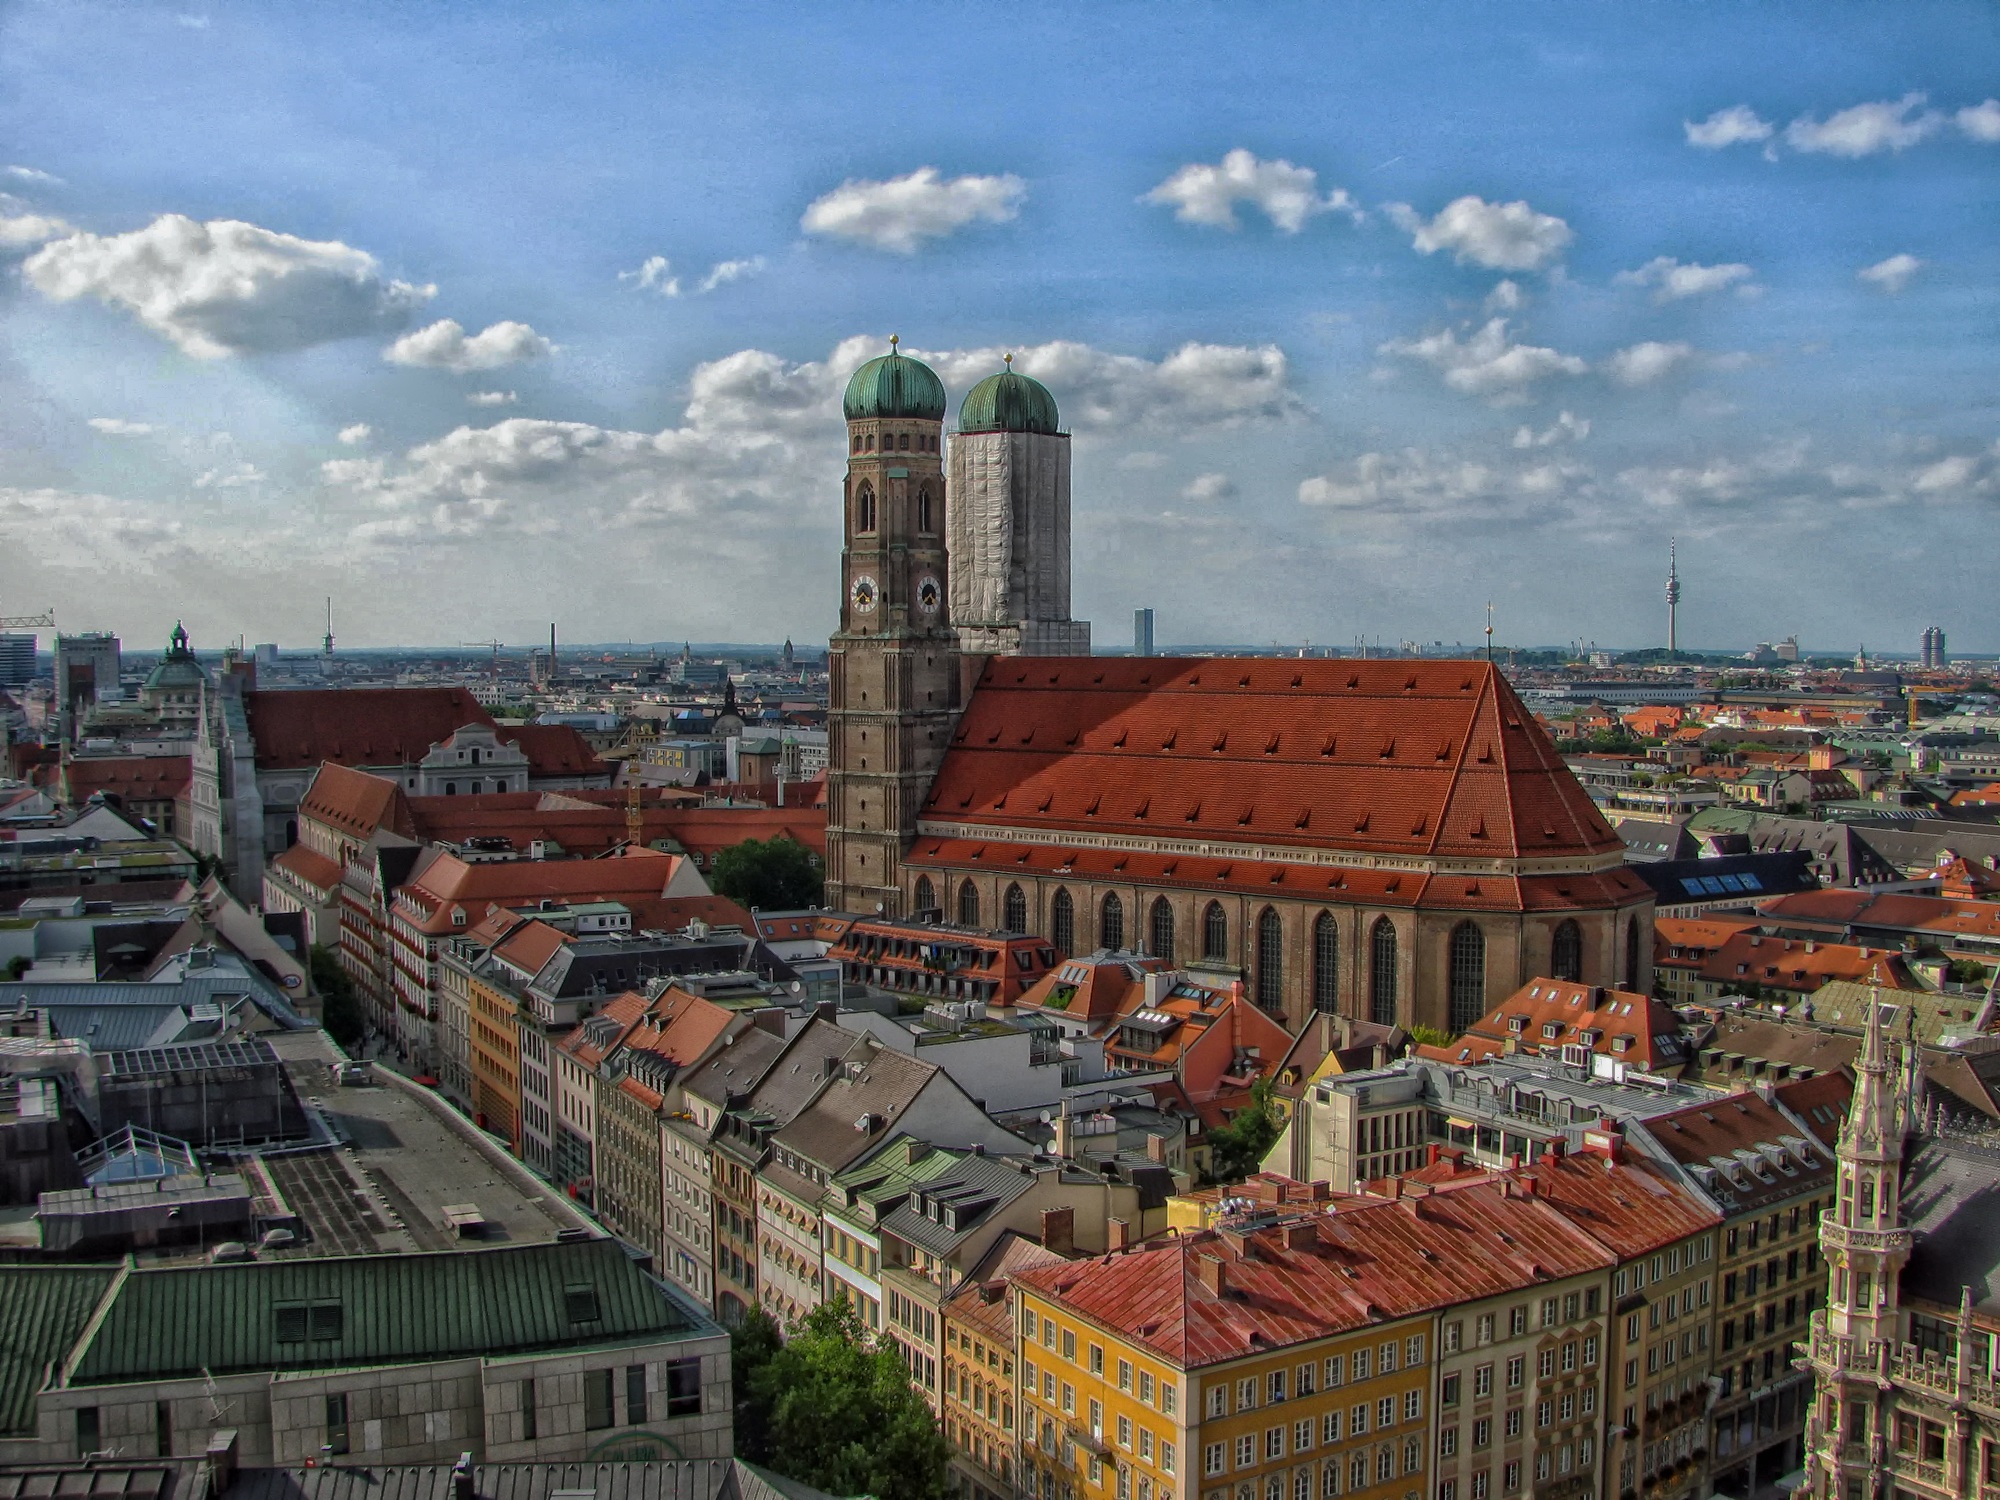
architecture, structure, sky, skyline, town, city, skyscraper, urban, cityscape, panorama, downtown, scenic, landmark, church, stadium, hdr, clouds, buildings, germany, munich, cities, aerial photography, urban area, human settlement, sport venue